McKesson Europe

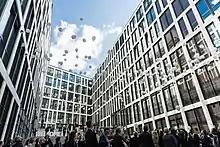
McKesson Europe Head Office Stuttgart

McKesson Europe AG (formerly Celesio AG, previously Gehe AG), with its headquarters in Stuttgart, Germany, is a leading international wholesale and retail company and provider of logistics and services in the pharmaceutical and healthcare sectors. The company had around 37,000 employees at the end of the 2019 financial year (31 March 2019) and is represented in 13 countries in Europe. In the 2019 financial year the company achieved a turnover of EUR 21.18 billion. The majority shareholder of the company is the US-based McKesson Corporation, which holds a share of 77.01%. The remaining 22.99% of shares are available on the open market. Kevin Kettler, a US citizen, has been Chairman of McKesson Europe since 1 November 2018.